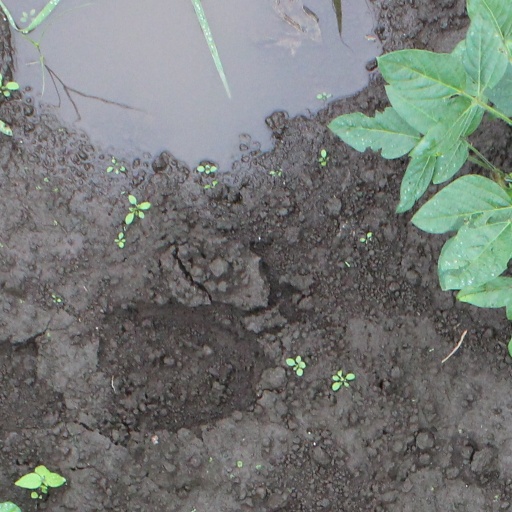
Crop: soybean